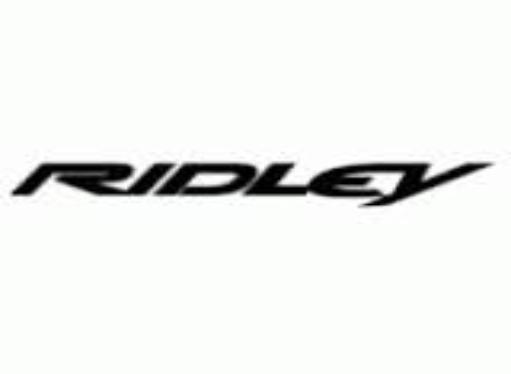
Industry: Transportation